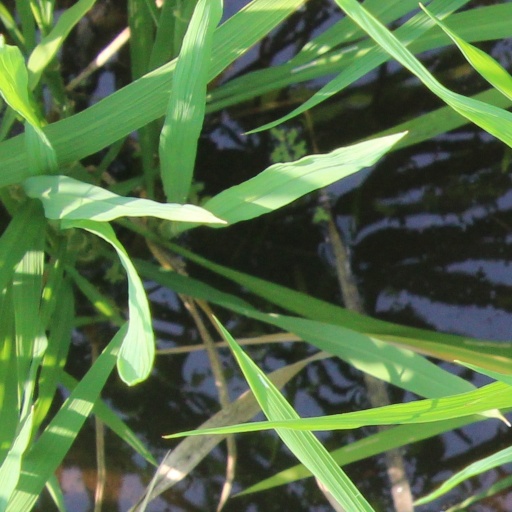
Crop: rice